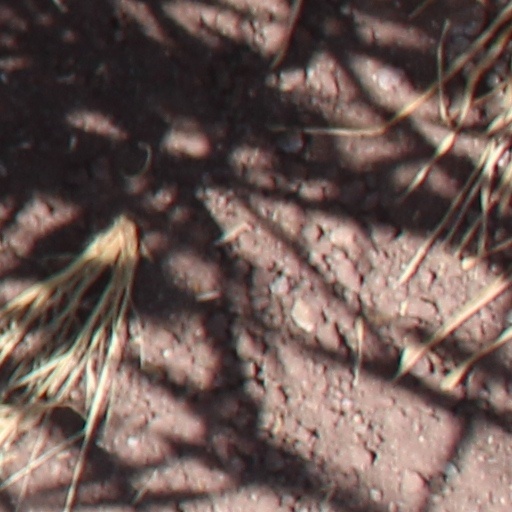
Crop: wheat